List of birds of New York (state)

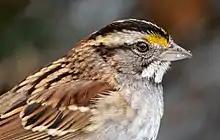
White-throated sparrow in Central Park

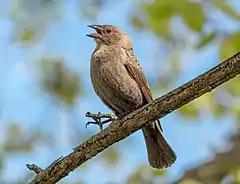
Female brown-headed cowbird chattering in Jamaica Bay Wildlife Refuge

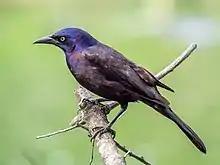
Common grackle on a branch by the Prospect Park Lake

Until 2017, these species were considered part of the family Emberizidae. Most of the species are known as sparrows, but these birds are not closely related to the Old World sparrows which are in the family Passeridae. Many of these have distinctive head patterns. Twenty-nine species have been recorded in New York.